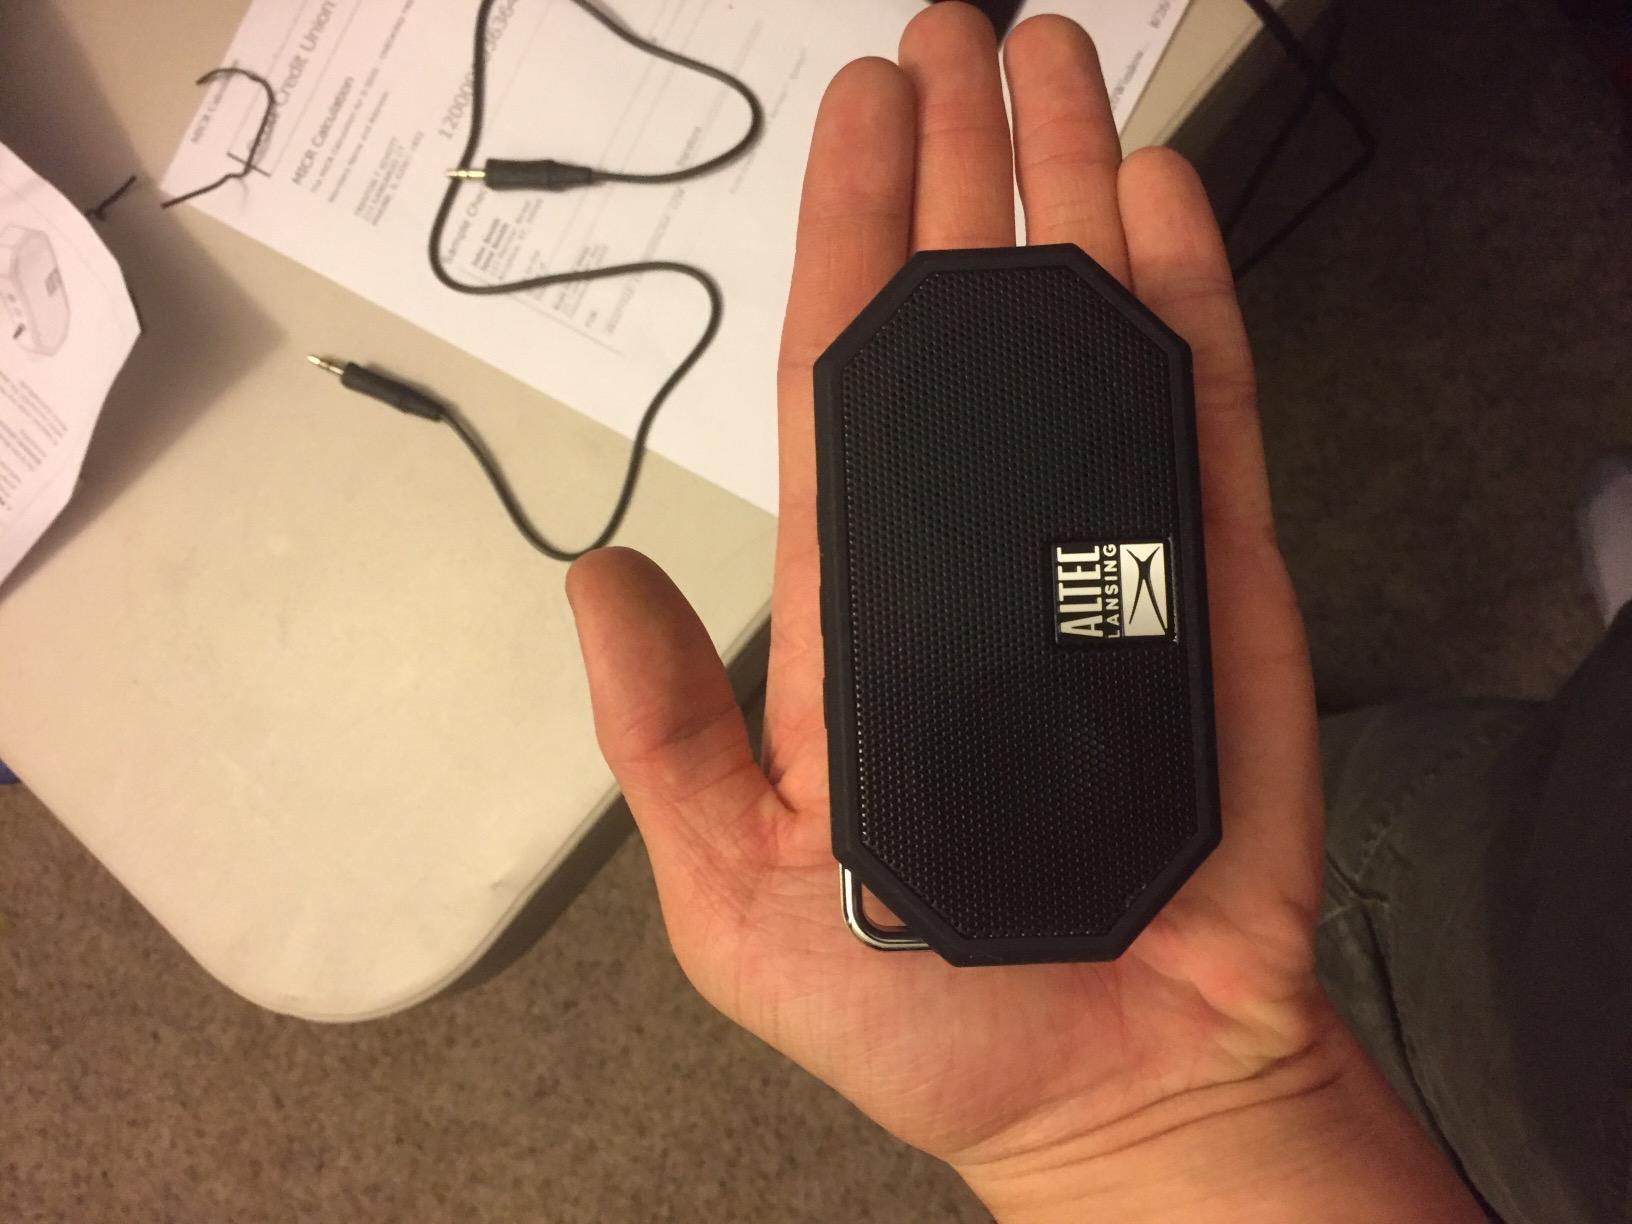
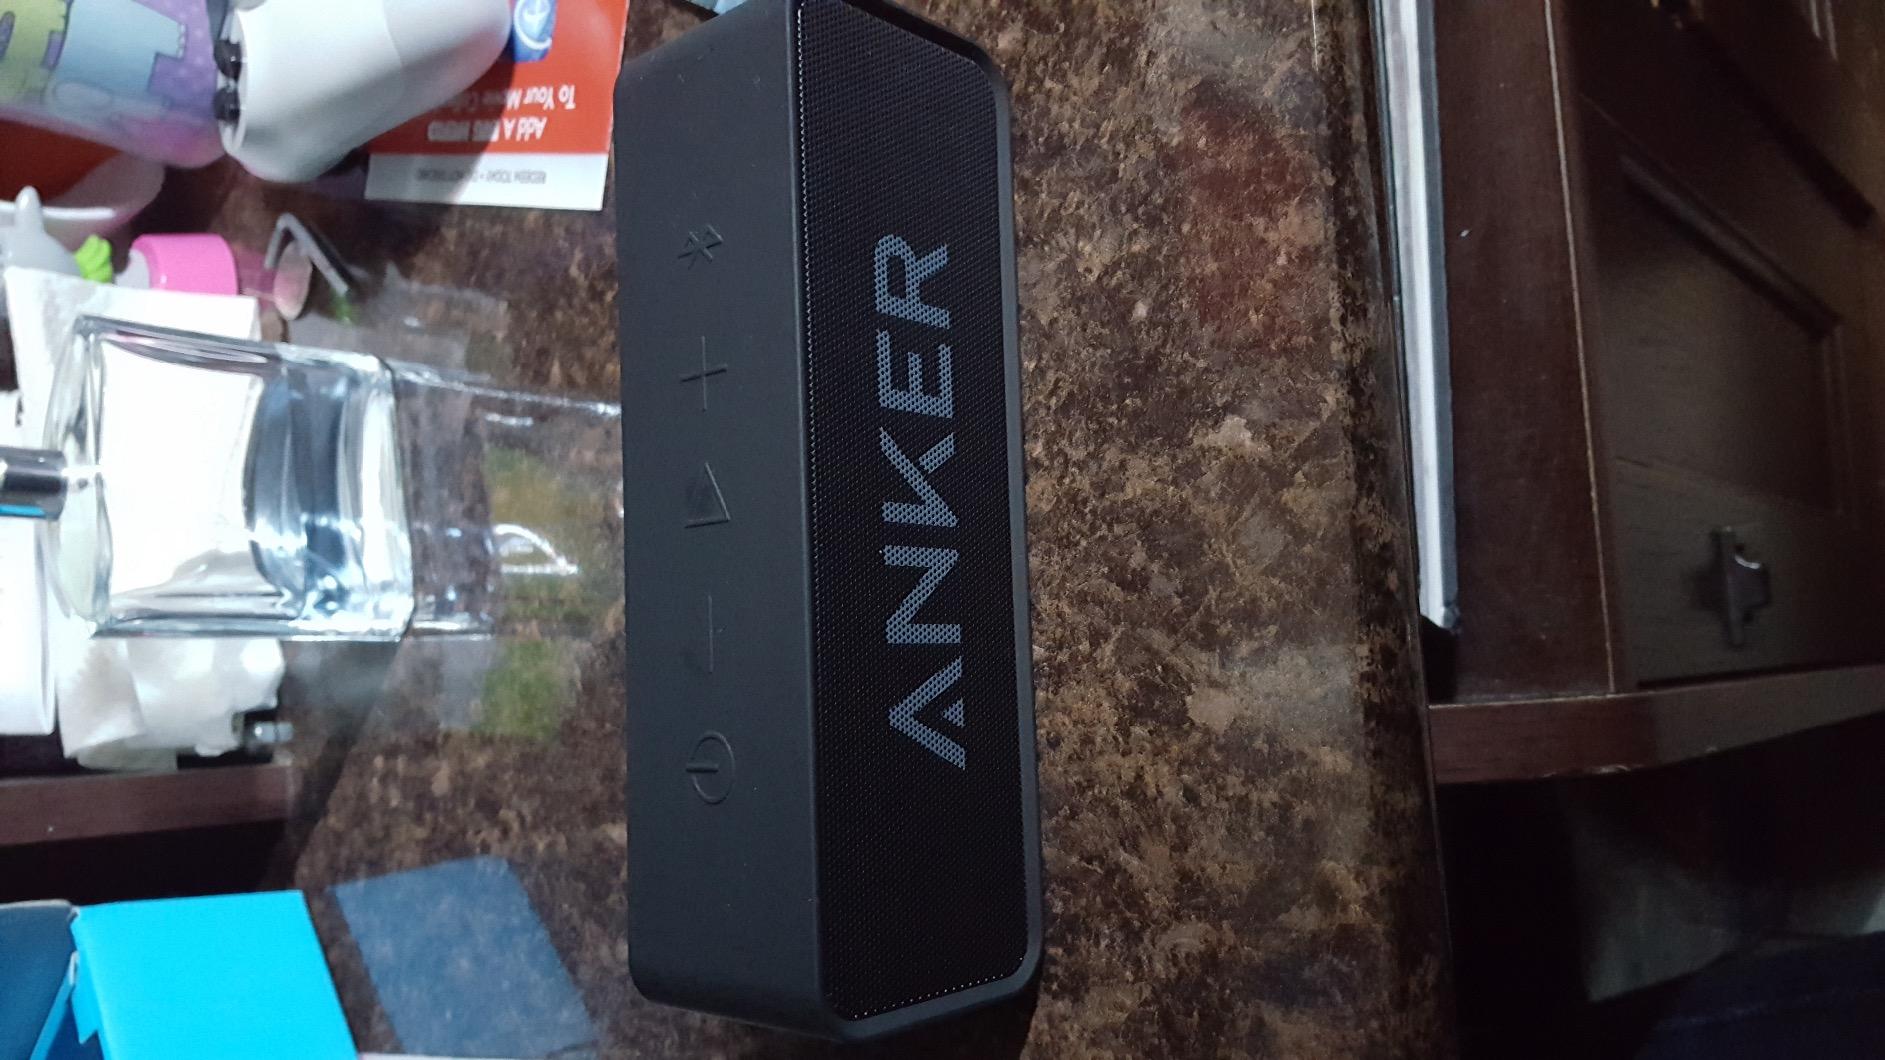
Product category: speaker
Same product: no